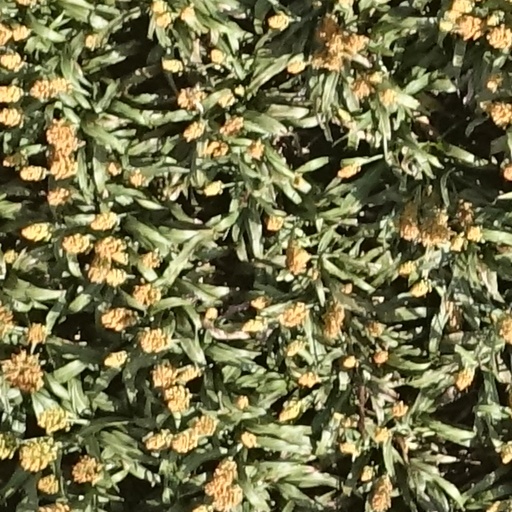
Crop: sorghum